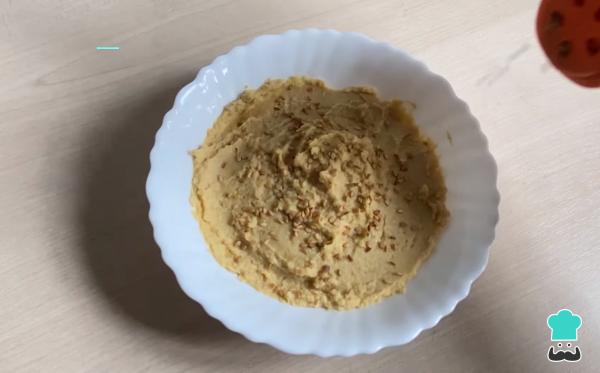
A la hora de servir el hummus sin tahini, coloca todo la pasta en un plato llano y haz unos surcos con ayuda de una cuchara, entonces añade un poco de aceite de oliva y rocía las semillas de sésamo reservadas por encima.Ahora que ya sabes cómo preparar hummus sin tahini o tahina podrás hacerlo y servir durante una fiesta o reunión con amigos y si quieres, puedes combinarlo con otros de otros sabores, como el hummus de guisantes o el colorido hummus de remolacha.